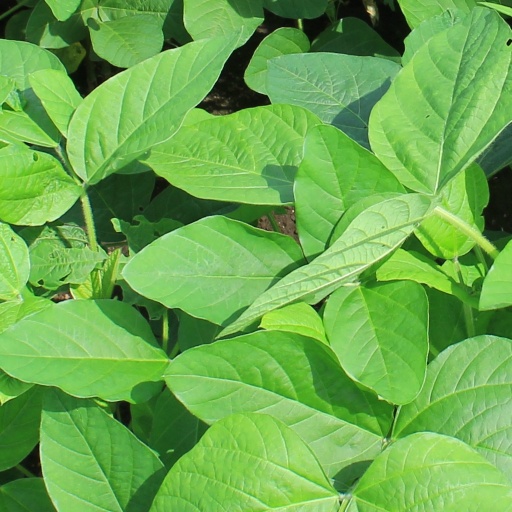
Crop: soybean